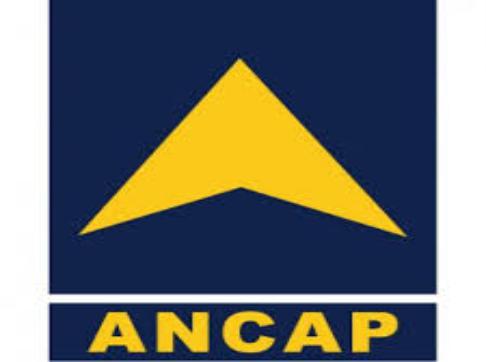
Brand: ANCAP-1
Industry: Transportation